Modernism

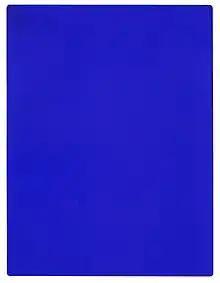
Yves Klein, "IKB 191", 1962

The modernist movement continued during this period in Soviet Russia. In 1930 composer Dimitri Shostakovich's (1906–1975) opera "The Nose" was premiered, in which he uses a montage of different styles, including folk music, popular song and atonality. Among his influences was Alban Berg's (1885–1935) opera "Wozzeck" (1925), which "had made a tremendous impression on Shostakovich when it was staged in Leningrad." However, from 1932 socialist realism began to oust modernism in the Soviet Union, and in 1936 Shostakovich was attacked and forced to withdraw his 4th Symphony. Alban Berg wrote another significant, though incomplete, modernist opera, "Lulu", which premiered in 1937. Berg's Violin Concerto was first performed in 1935. Like Shostakovich, other composers faced difficulties in this period.